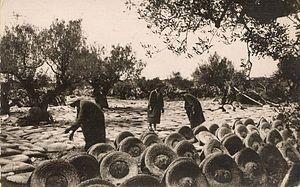
Séchage des scourtins dans une oliveraie au Maroc
Le scourtin est une poche et un filtre qui permet, depuis l'Antiquité, d'extraire l'huile d'olive. Originellement réalisé en fibres végétales, il est actuellement réalisé en fibres synthétiques pour les professionnels qui s'en servent. Une dernière scourtinerie existe en France, à Nyons, dans la Drôme provençale. Fondée en 1882, elle perpétue toujours le tissage traditionnel tout en proposant aux particuliers des scourtins qui servent de tapis, dessous de plat et paillassons originaux.